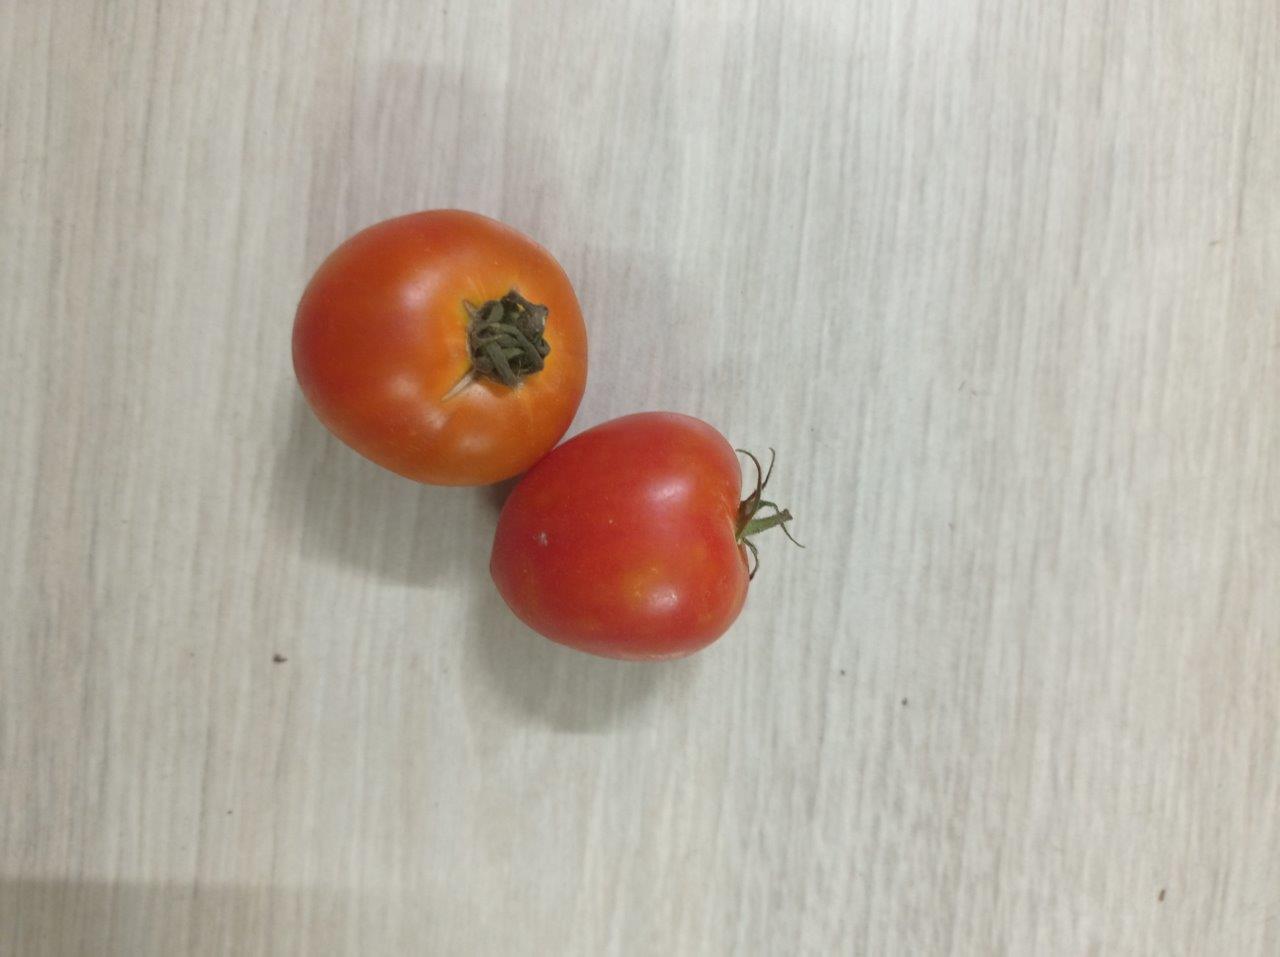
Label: Fresh